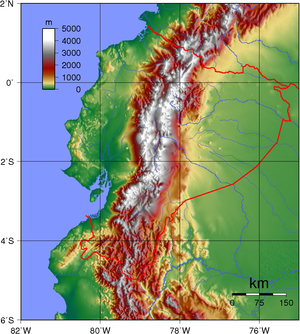
L'Équateur est un pays situé en Amérique du Sud, de part et d'autre de la Cordillère des Andes, entre la Colombie et le Pérou. Le pays est bordé par l'océan Pacifique, où se trouvent les îles Galápagos, qui appartiennent au territoire équatorien. Le pays est composé de quatre régions clairement différenciées : la Costa, la Sierra et l’Oriente, ainsi que les îles Galápagos. Ces régions ont chacune un climat qui leur est propre et des paysages distincts.
La sierra désigne en Équateur la partie andine du pays, qui s'étend sur environ 800 km de la province du Carchi au nord à la province de Loja au sud. C'est l'une des quatre régions physiques du pays, avec la Costa, l'Oriente et les îles Galápagos